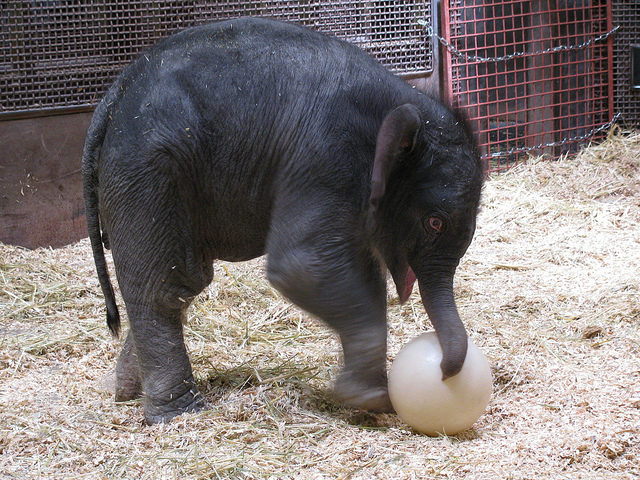
con voi đang chơi với bóng màu trắng bằng vòi